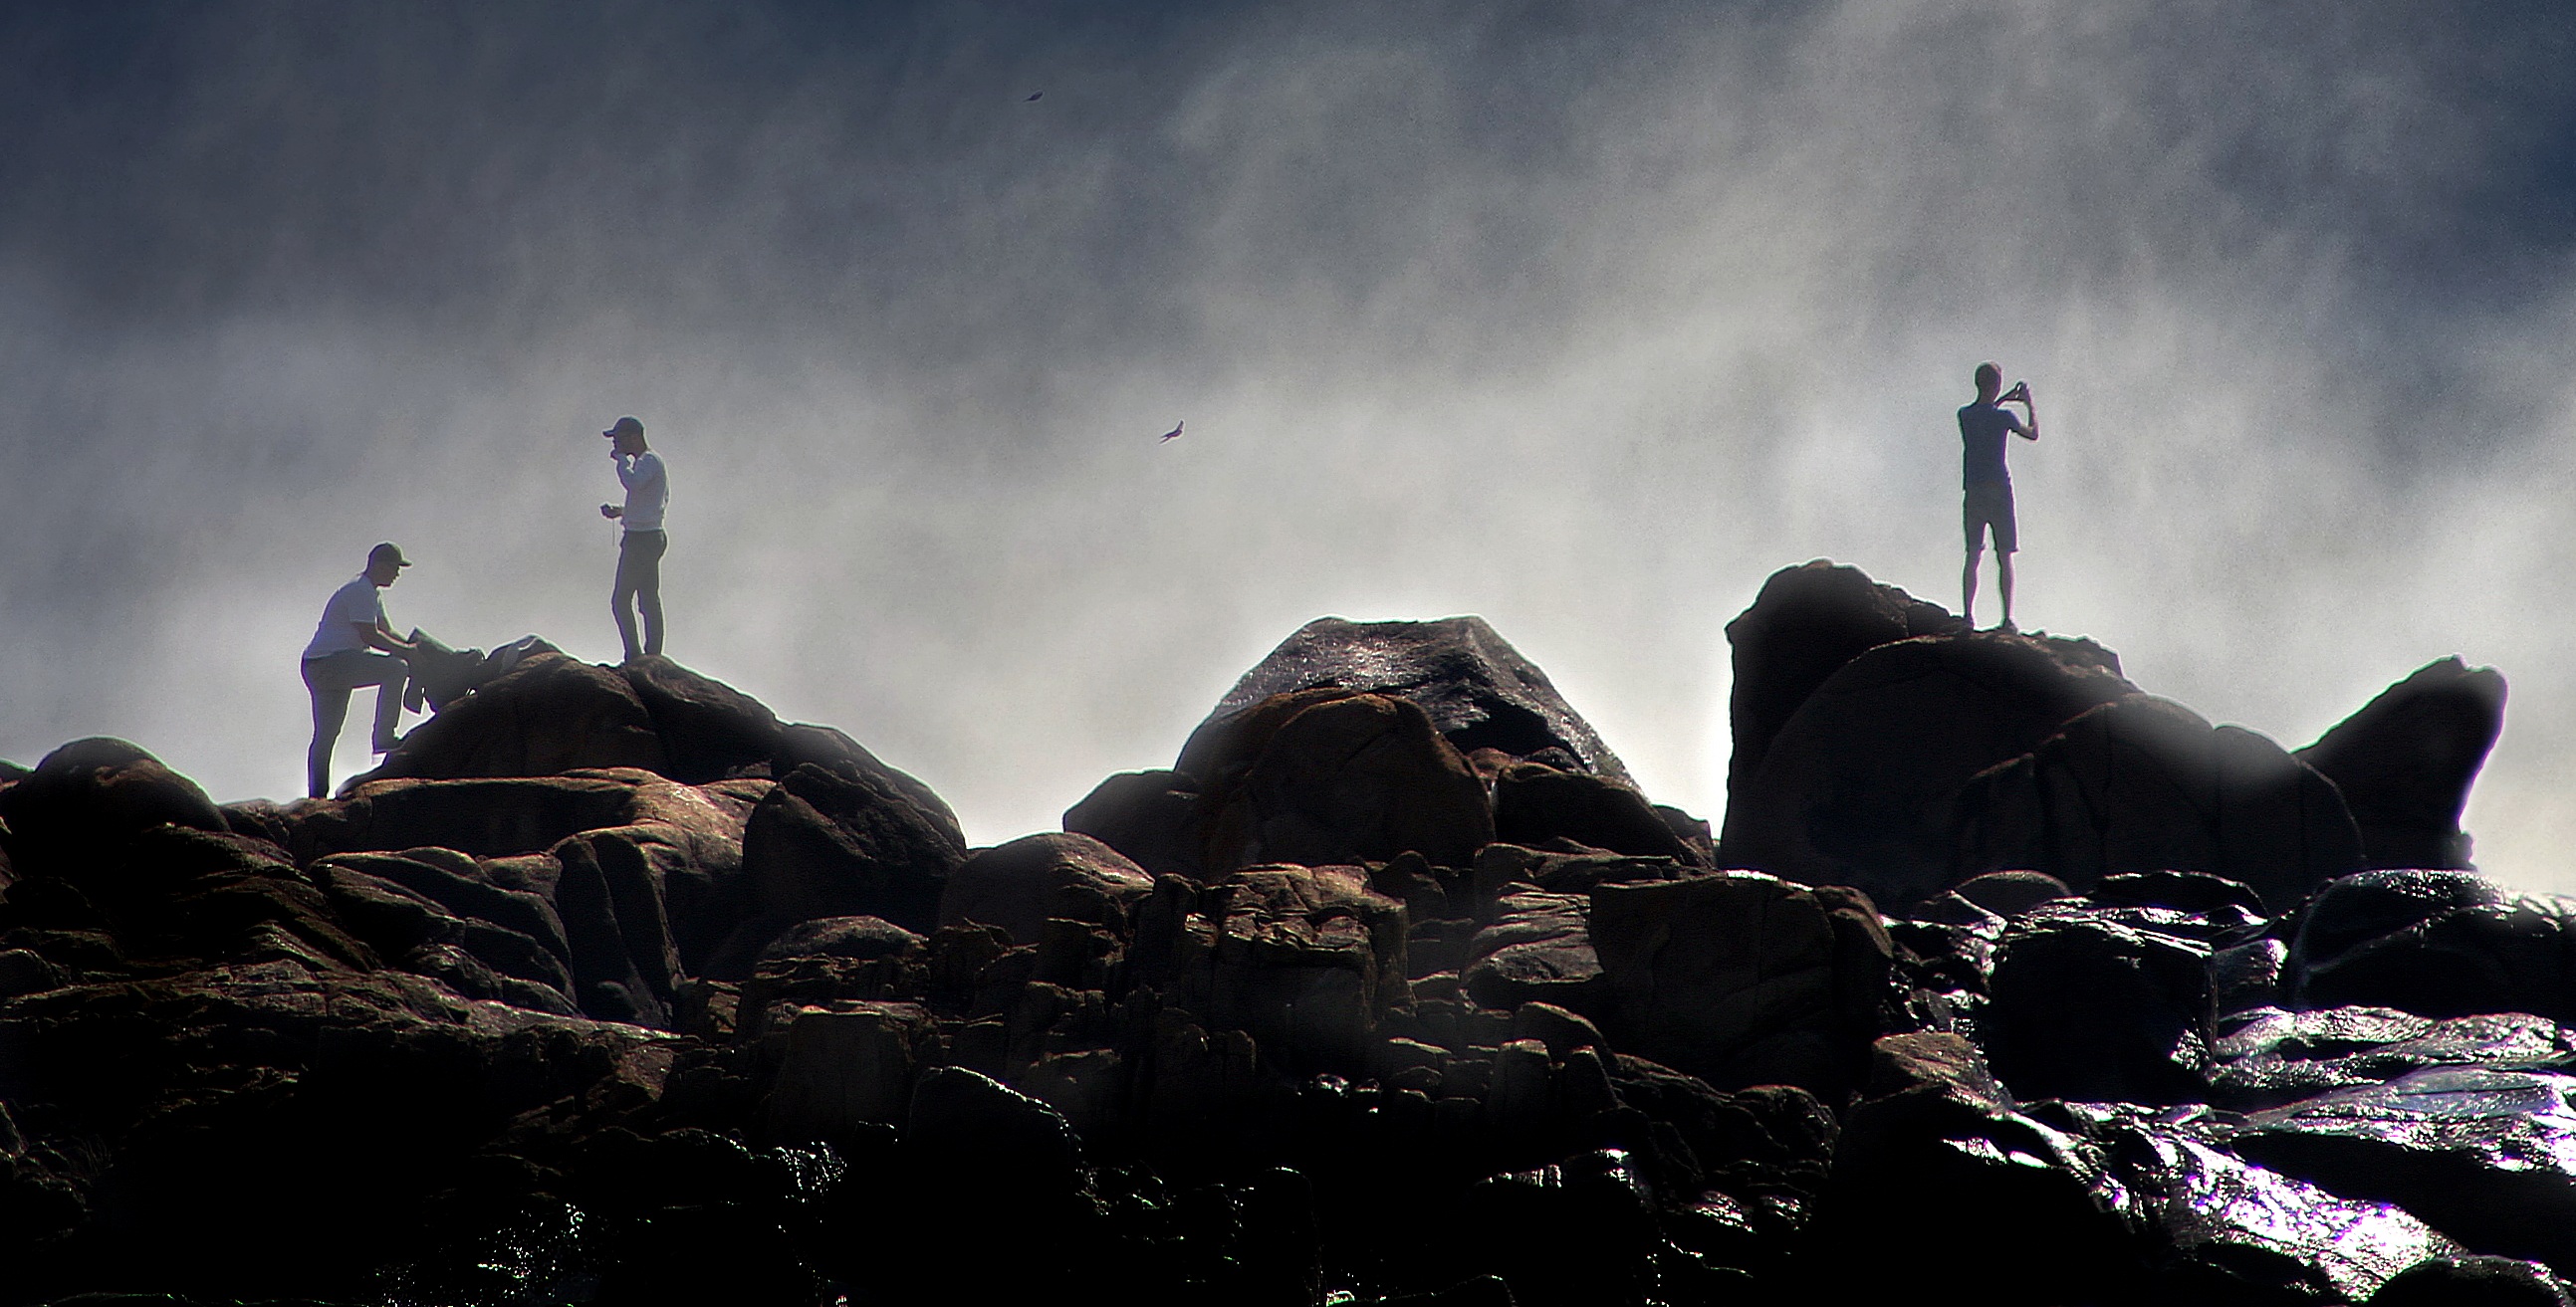
beach, landscape, mountain, cloud, people, sky, darkness, rocks, screenshot, atmosphere of earth